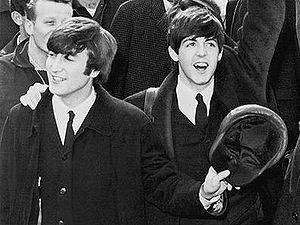
L’assassinat de John Lennon, musicien britannique ayant acquis une réputation mondiale avec les Beatles puis à travers sa carrière solo et son engagement politique, s’est produit dans la soirée du lundi 8 décembre 1980, à l’entrée du Dakota Building de New York. Il a été perpétré par Mark David Chapman.
Lennon/McCartney est la signature commune de John Lennon et Paul McCartney utilisée pour près de 200 chansons des Beatles écrites par l'un et/ou l'autre. Cette collaboration, qui s'étend de 1957 à 1969, compte parmi les plus prolifiques et influentes de l'histoire du rock, son succès dans celle de l'industrie discographique restant inégalé.
From Me to You est une chanson des Beatles, signée McCartney/Lennon et parue en single en 1963. C’est un des quelques titres du duo à « base commune », c'est-à-dire que l’idée de départ n’est pas venue de l’un ou de l’autre, mais des deux en même temps, s’attelant dans la foulée à la composition du titre en son entier, le 28 février 1963. Enregistré six jours plus tard, troisième 45 tours des Beatles publié le 11 avril 1963 avec Thank You Girl'' en face B, il reste N°1 durant 7 semaines dans les charts britanniques. Il s'agit du premier single nᵒ 1 certain des Beatles, le classement de Please Please Me étant plus ambigu.
Tug of War est le quatrième album solo de Paul McCartney, paru le 26 avril 1982. Il est enregistré dans les Antilles et en Grande-Bretagne, entre février 1981 et janvier 1982, consécutivement à l'assassinat de John Lennon, qui avait plongé le musicien dans un profond désarroi. L'album contient d'ailleurs une chanson en hommage à son ami, Here Today.
John Winston Ono Lennon [ d͡ʒɒn ˈlɛnən], né le 9 octobre 1940 à Liverpool et mort assassiné le 8 décembre 1980 à New York, est un auteur-compositeur-interprète, musicien et écrivain britannique.
Rubber Soul est le sixième album des Beatles, paru le 3 décembre 1965 au Royaume-Uni, et trois jours plus tard aux États-Unis. Produit par George Martin sous le label Parlophone, l'album est publié moins de trois mois après la sortie de Help!. Enregistré en seulement quatre semaines entre le 12 octobre et le 11 novembre 1965 aux studios EMI de Londres, l'album est pourtant le fruit d'un important travail d'écriture et de composition du duo Lennon/McCartney. En effet, alors que la Beatlemania est en pleine expansion, le groupe planifie trois tournées américaines sur deux ans et fait des rencontres déterminantes au cours de celles-ci. Les Beatles font ainsi la connaissance de Bob Dylan durant l'été 1964, qui les initie à la consommation de cannabis, mais aussi d'Elvis Presley et du groupe The Byrds, qui influencent significativement leur travail. George Harrison montre également un intérêt grandissant pour la culture indienne et la musique de Ravi Shankar.
The Word est une chanson des Beatles, parue sur leur album Rubber Soul le 3 décembre 1965. Écrite essentiellement par John Lennon et créditée Lennon/McCartney, elle est un exemple du tournant musical et philosophique que le groupe entreprend avec son sixième album. Considérée par son auteur comme leur première « chanson à message », ce morceau illustre le chemin parcouru et à parcourir, entre les simples histoires d'amour racontées dans leurs premiers morceaux et l'amour universel exprimé notamment dans All You Need Is Love. « Dites le mot et soyez comme moi, dites le mot et vous serez libres » entend-on dans la chanson. « Avez-vous entendu ? Ce mot, c'est Amour ».